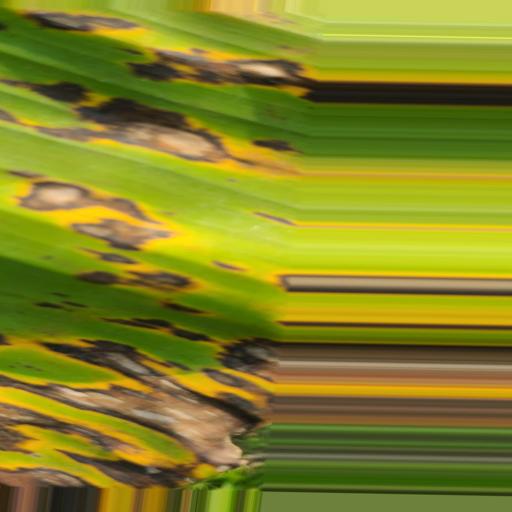
Label: yellow_sigatoka